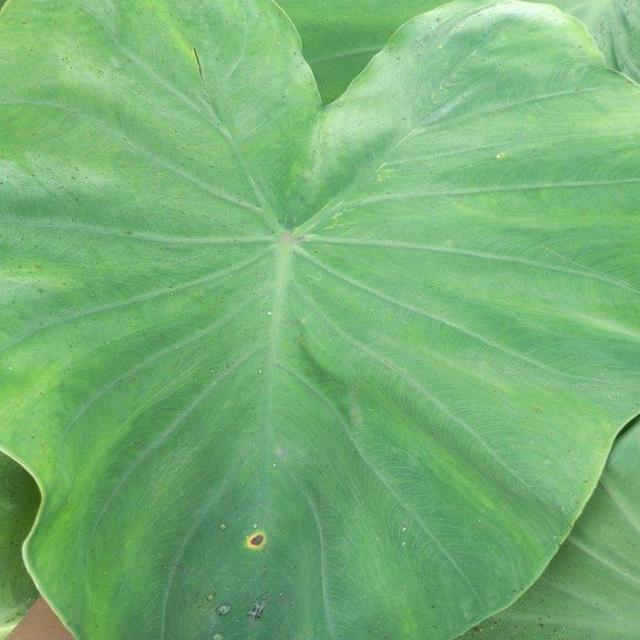
Label: Healthy